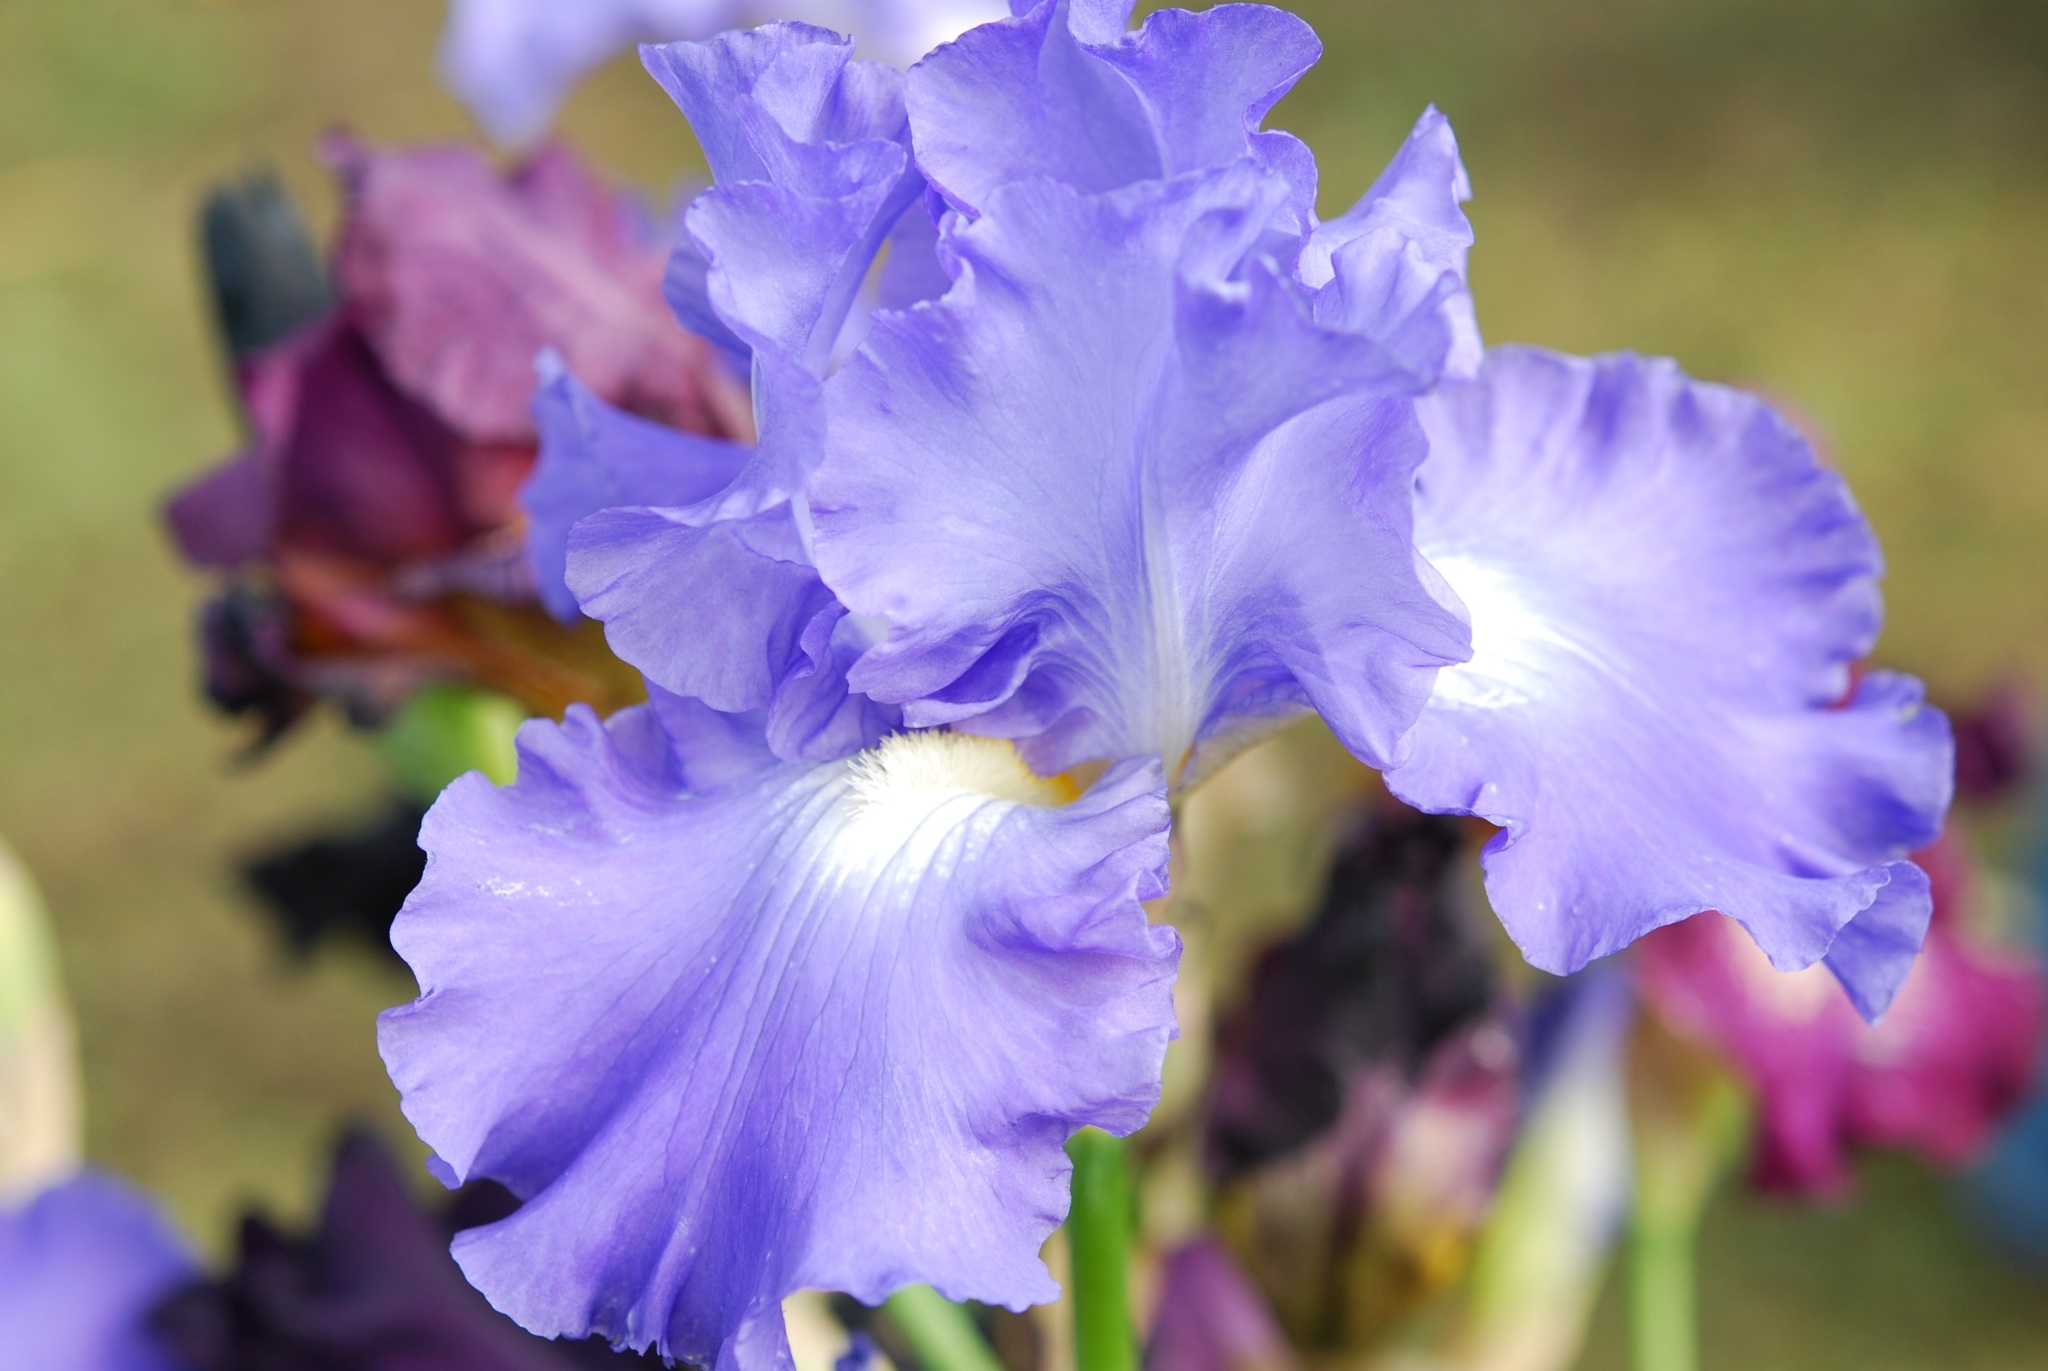
blossom, plant, flower, petal, bloom, blue, flora, iris, eye, gladiolus, macro photography, flowering plant, cattleya, land plant, iris family, christmas orchid, cattleya labiata